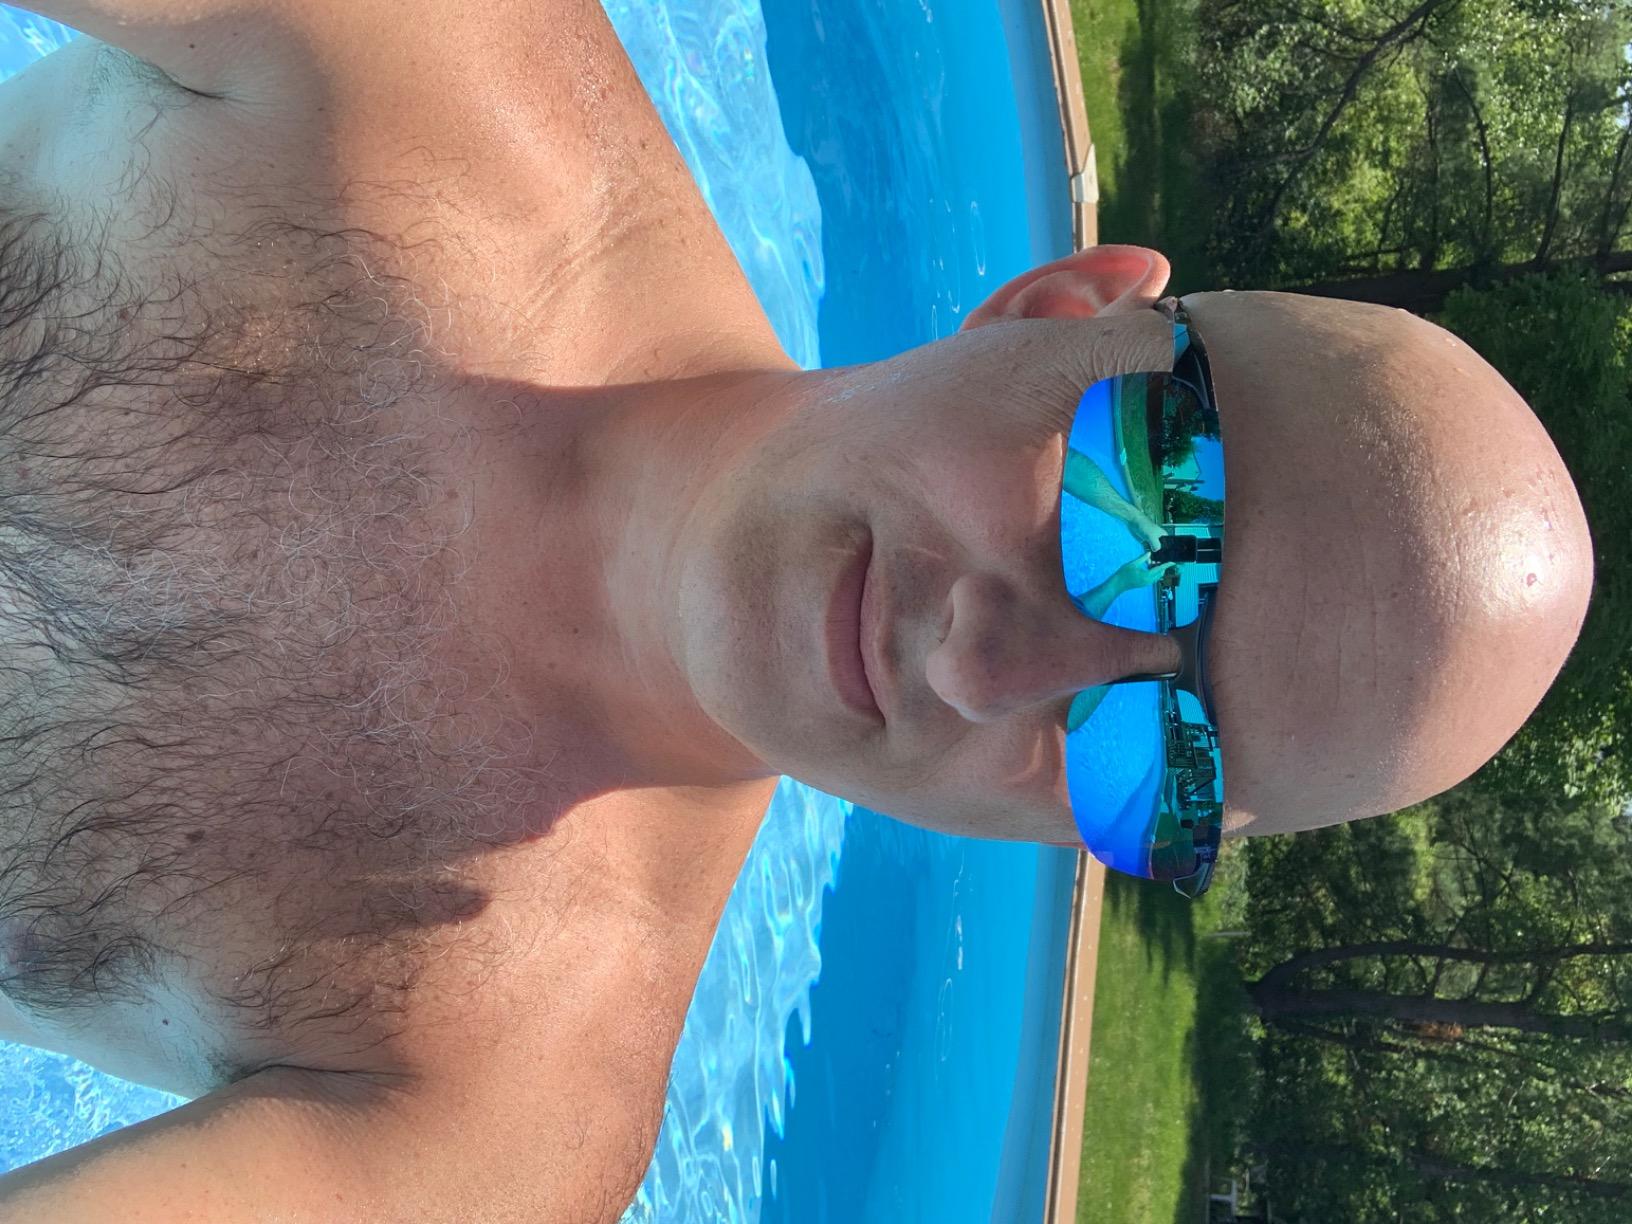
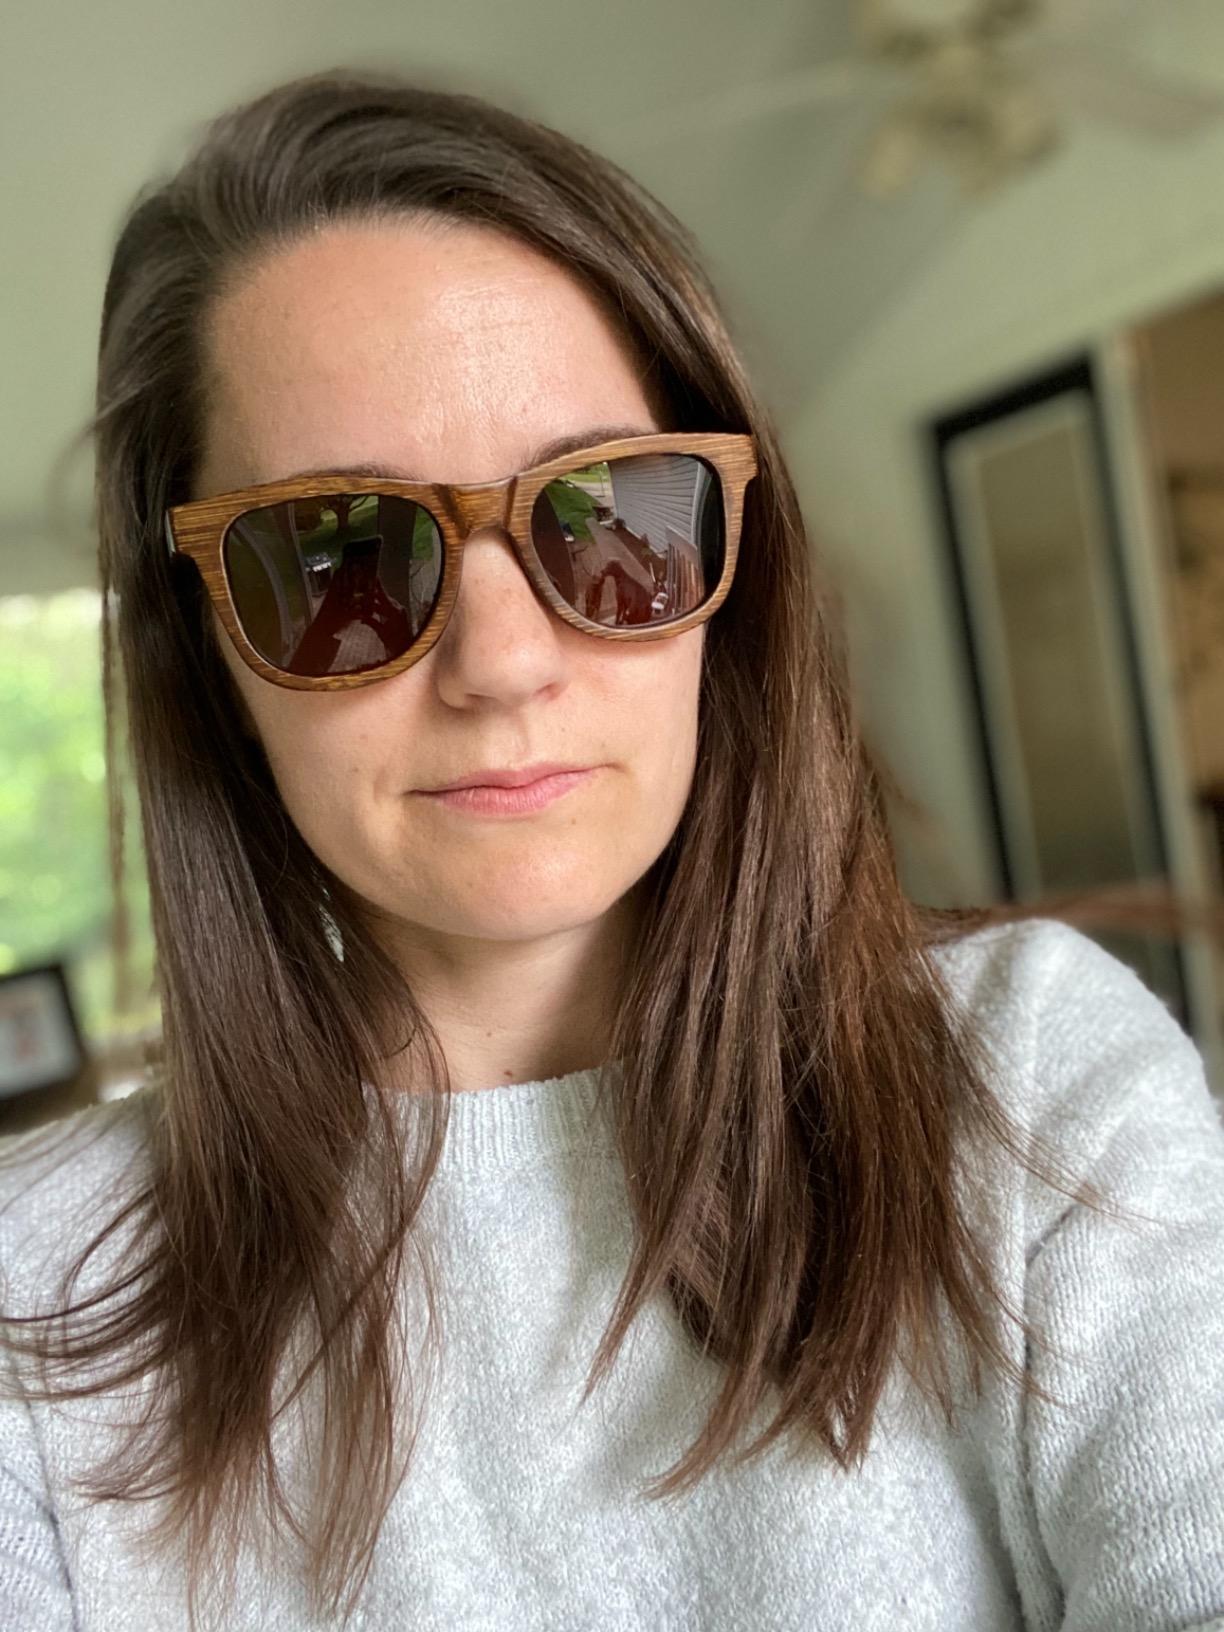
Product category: accessories_sunglasses
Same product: no